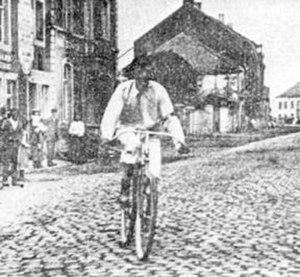
Léon Houa est un coureur cycliste belge, né le 8 novembre 1867 à Liège et mort le 31 janvier 1918 à Bressoux.
Liège-Bastogne-Liège, créée en 1892 par le Pesant Club Liégeois et le Liege Cyclist Union en Belgique, est une course cycliste sur route annuelle belge, réservée aux professionnels. Elle est l'une des plus anciennes des courses cyclistes encore disputées, ce qui lui vaut le surnom de « Doyenne ». Son parcours accidenté de 260 km en fait l'une des classiques les plus exigeantes et les plus prestigieuses. L'épreuve est l'un des cinq « Monuments » du cyclisme, avec Milan-San Remo, le Tour des Flandres, Paris-Roubaix et le Tour de Lombardie. Elle se déroule généralement fin avril, ce qui en fait la dernière grande classique printanière. Le parcours emmène les coureurs entre Liège et Bastogne, qui se trouve à 90 km de Liège, à proximité de la frontière luxembourgeoise. L'itinéraire de la course traverse le massif de l'Ardenne dans lequel l'Ourthe et ses affluents ont creusé de profondes vallées. La course est la plus réputée des classiques ardennaises.